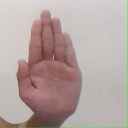
अक्षर: ध